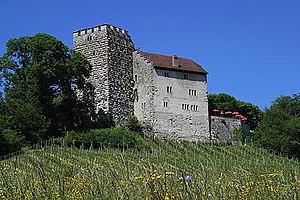
Le château de Habsbourg se trouve en Suisse, dans la commune homonyme du canton d'Argovie.